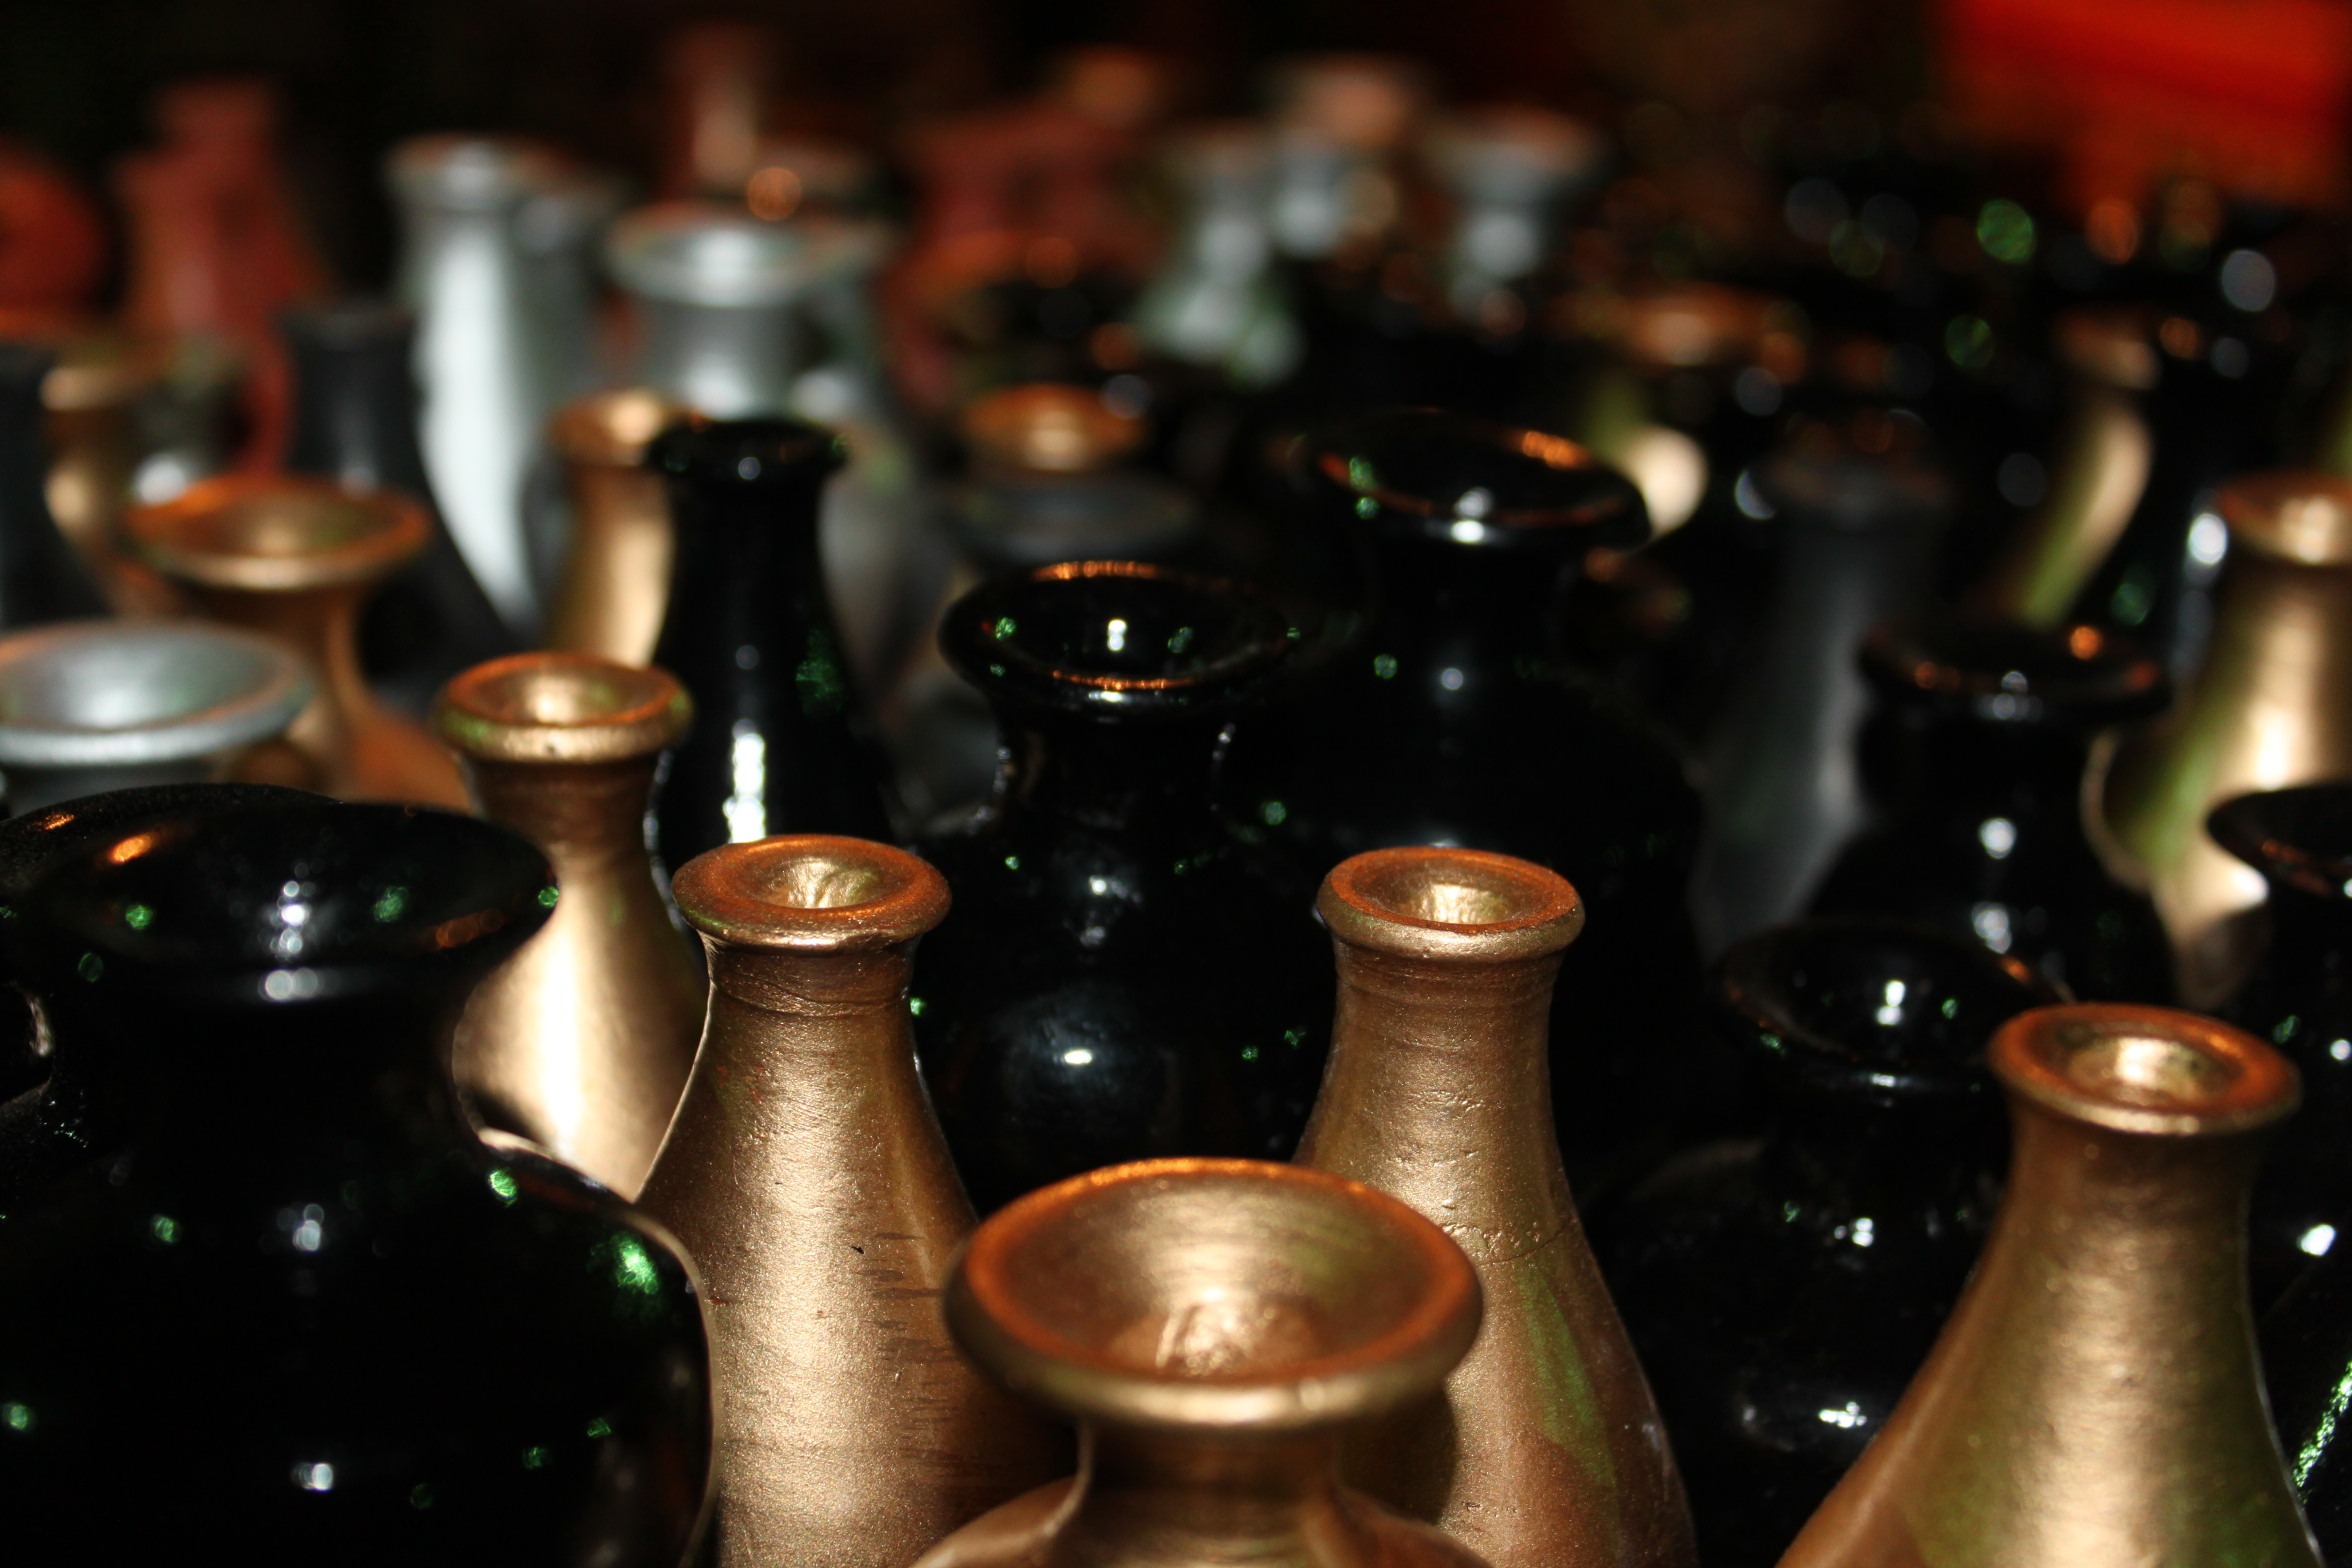
shop, black, gold, sale, vases, pots, man made object, drinkware